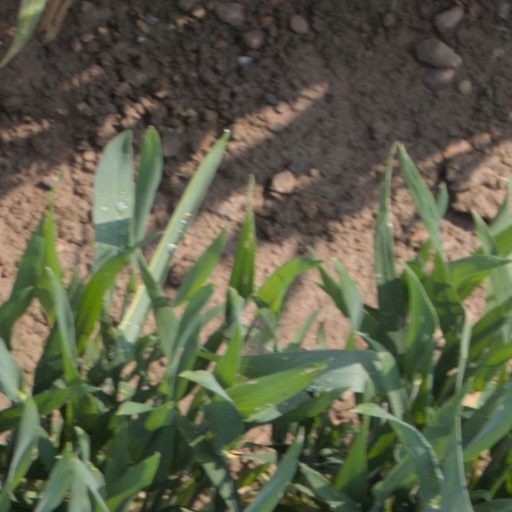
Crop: wheat